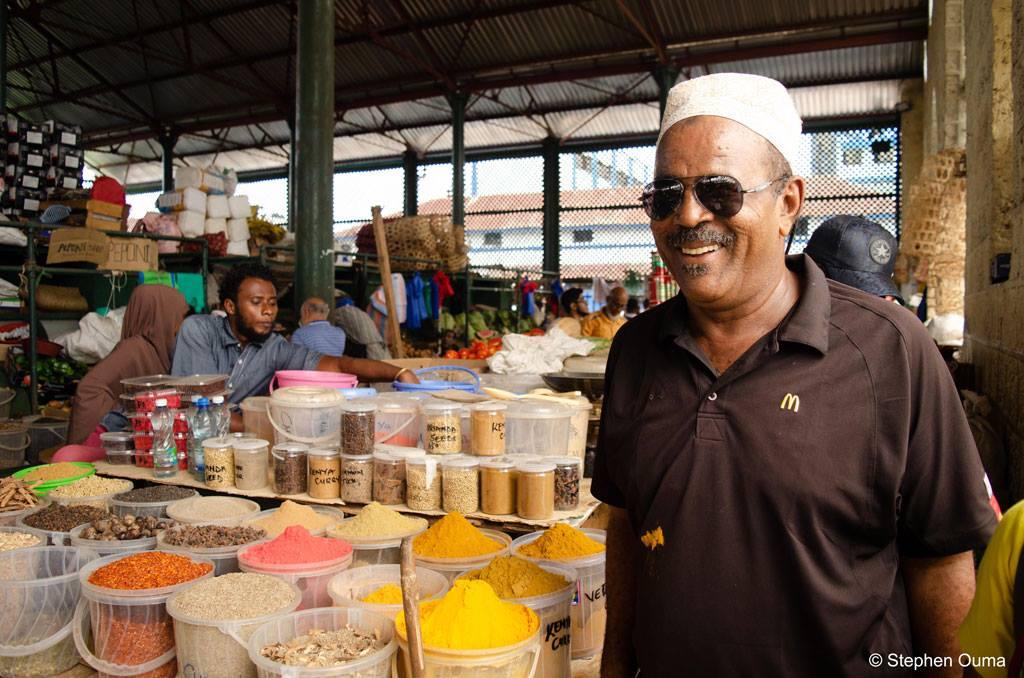
Mfanyibiashara katika soko anauza aina mbalimbali za viungo. Viungo hivi vyote kama vile manjano, pilipili na iliki ni mazao ya kilimo yanayokuzwa na wakulima nchini kwote.